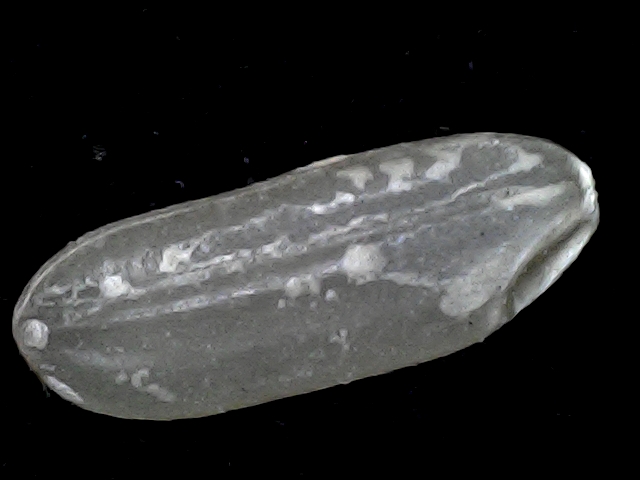
Rice variety: BD72